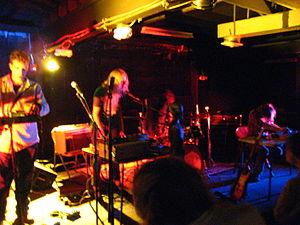
Sunburned Hand of the Man est un groupe de rock psychédélique américain formé en 1997.